Laurel Lawson

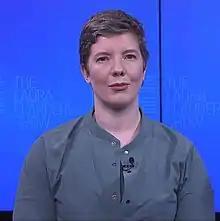
Lawson on "The Laura Flanders Show" in 2019

Laurel Lawson (born February 8, 1980) is a modern dancer who performs, choreographs, and teaches dance for dancers in wheelchairs.